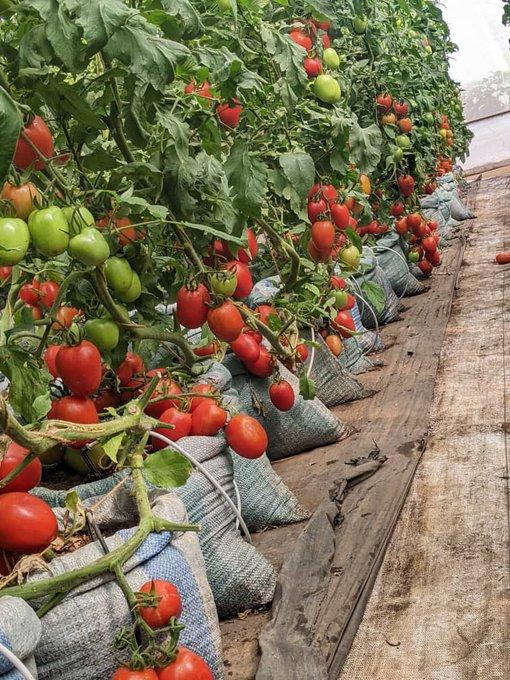
Hili ni shamba la nyanya mifuko iliyo jaa udongo, imebeba miche iliyotoa matunda yaliyokamaa na ambayo hayajakomaa.